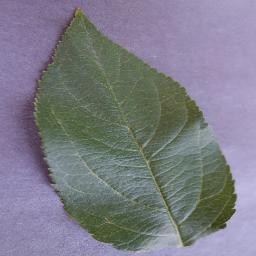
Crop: apple
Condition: healthy